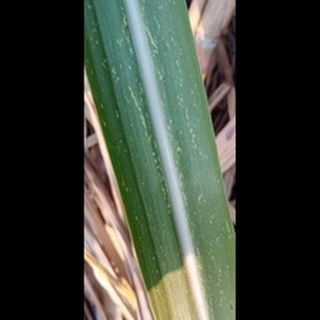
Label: sugarcane_mosaic